Little Green Island

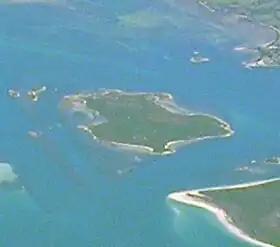
Little Green Island from the east

Little Green Island is a granite island, with an area of , in south-eastern Australia. It is part of Tasmania’s Great Dog Island Group, lying in eastern Bass Strait between Flinders and Cape Barren Islands in the Furneaux Group. It is partly a conservation area, and partly private property, used for grazing livestock. The island has been degraded by repeated burning and grazing. Commercial muttonbirding took place until 1957, and recreational muttonbirding since then. The island is part of the Franklin Sound Islands Important Bird Area, identified as such by BirdLife International because it holds over 1% of the world populations of six bird species.